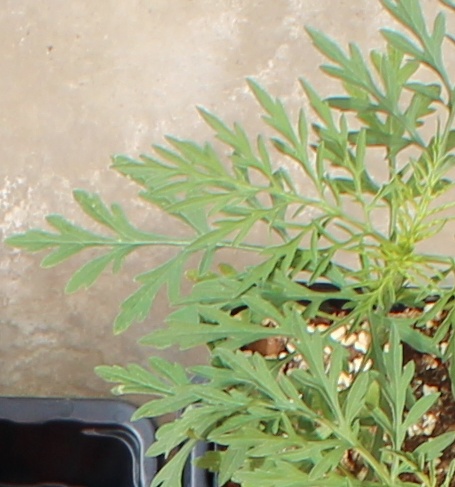
Label: Ragweed